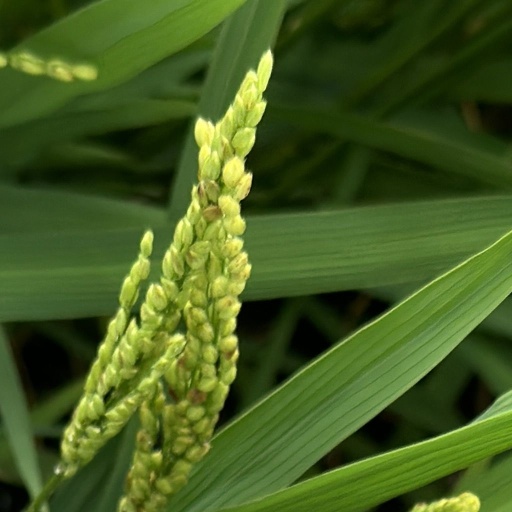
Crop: rice